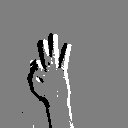
ASL letter: f